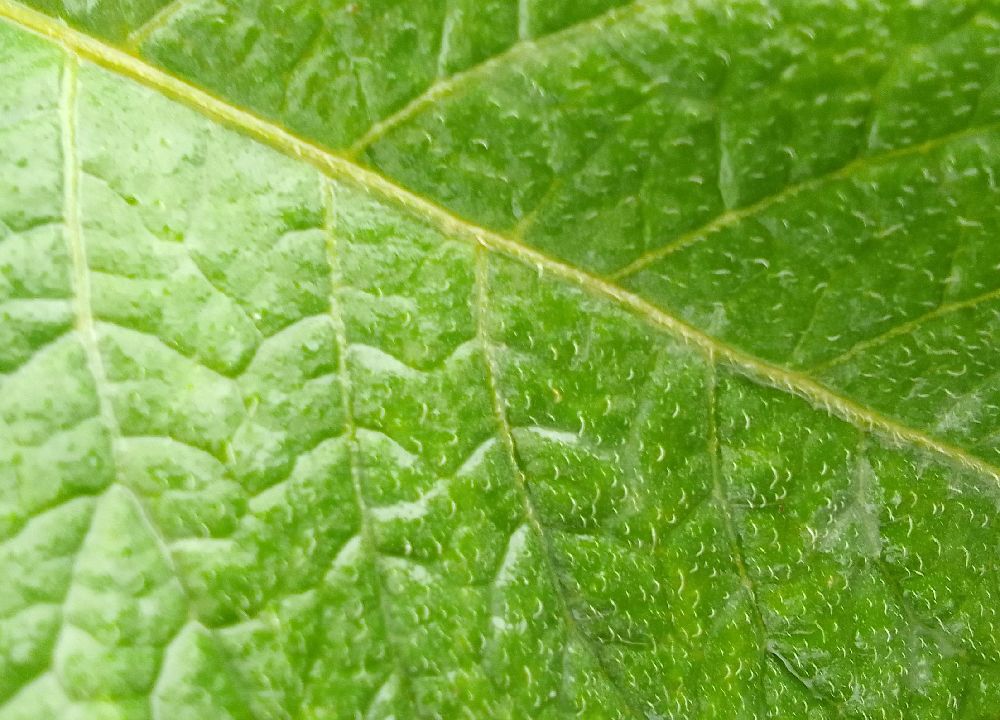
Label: Healthy